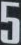
Number: 5